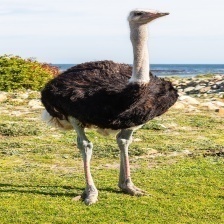
Species: OSTRICH
Scientific name: STRUTHIO CAMELUS